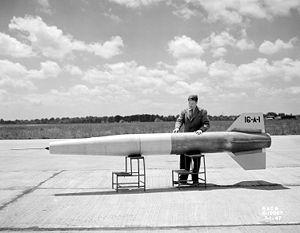
Le statoréacteur est un système de propulsion par réaction des aéronefs, dont la poussée est produite par éjection de gaz issus de la combustion d'un carburant, généralement le kérosène. Il n'est constitué que d'un tube et ne comporte aucune pièce mobile, d'où le terme « stato » pour statique.